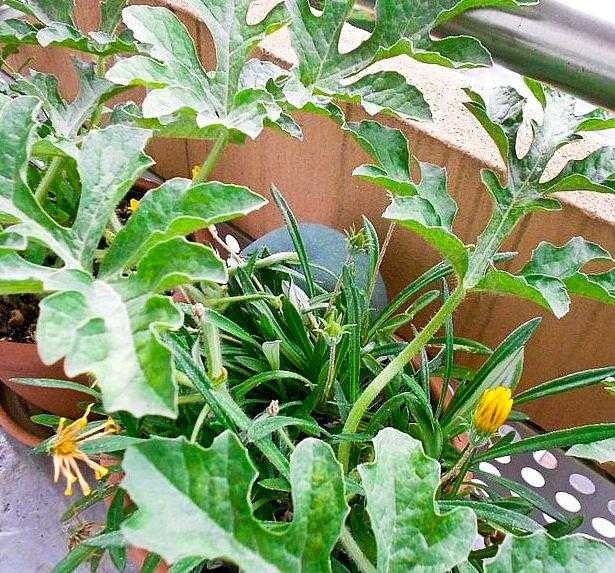
Label: Watermelon